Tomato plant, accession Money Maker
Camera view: bottom (45 deg); turntable rotation: 90 degrees
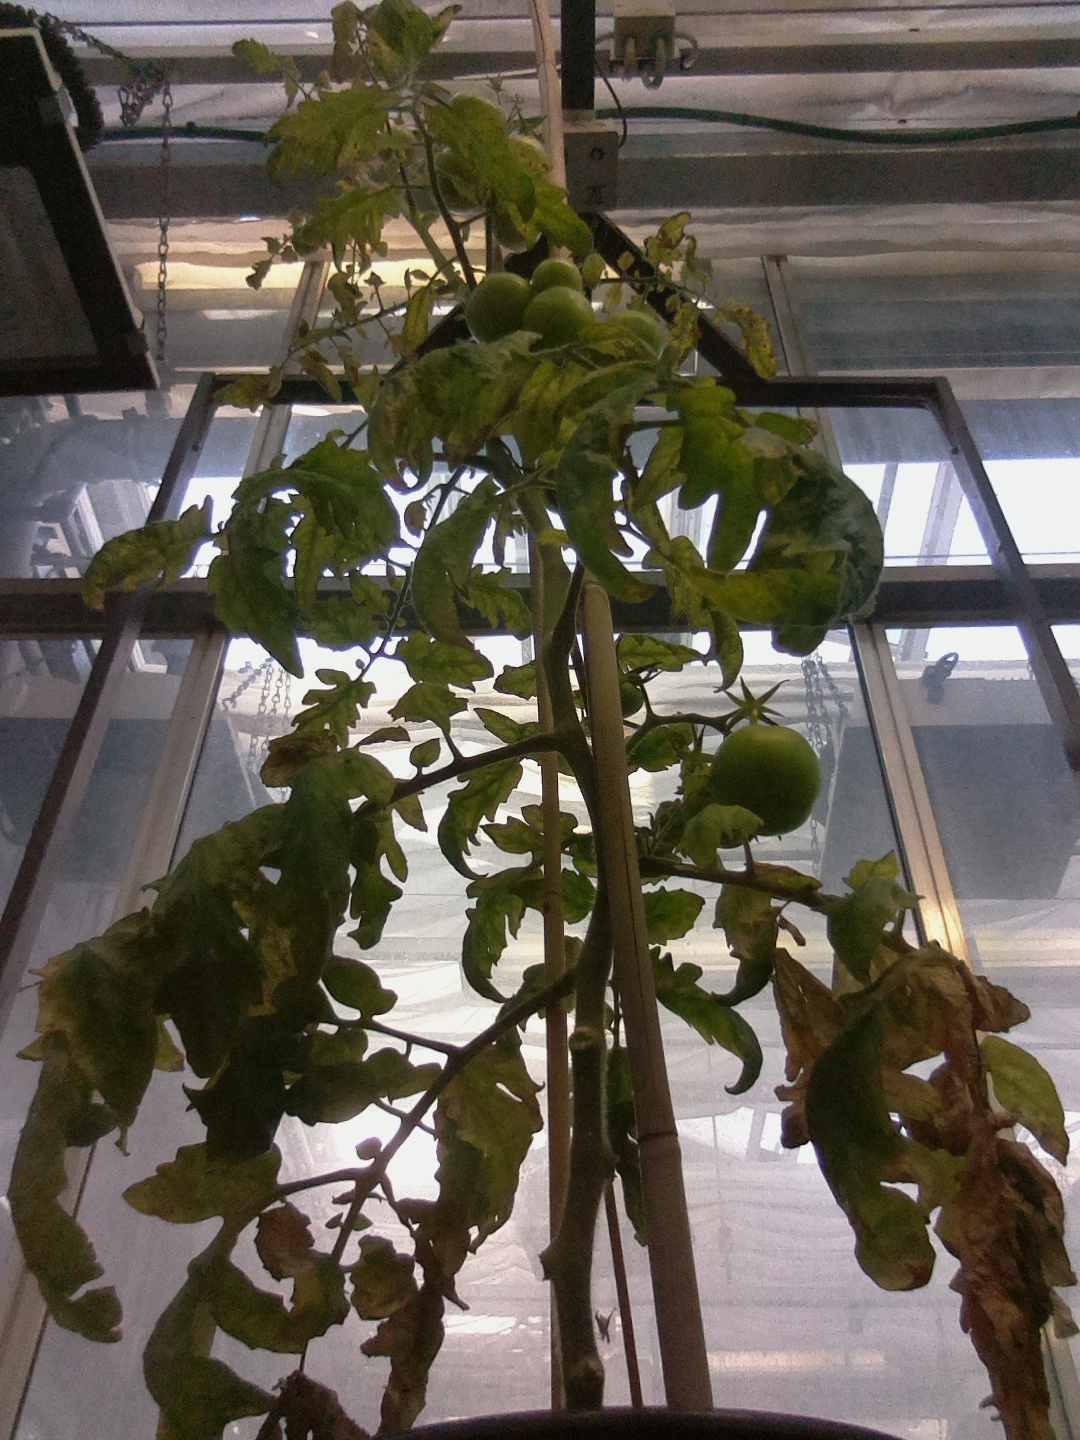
BBCH growth stage 78: 80% -90% of final fruit size